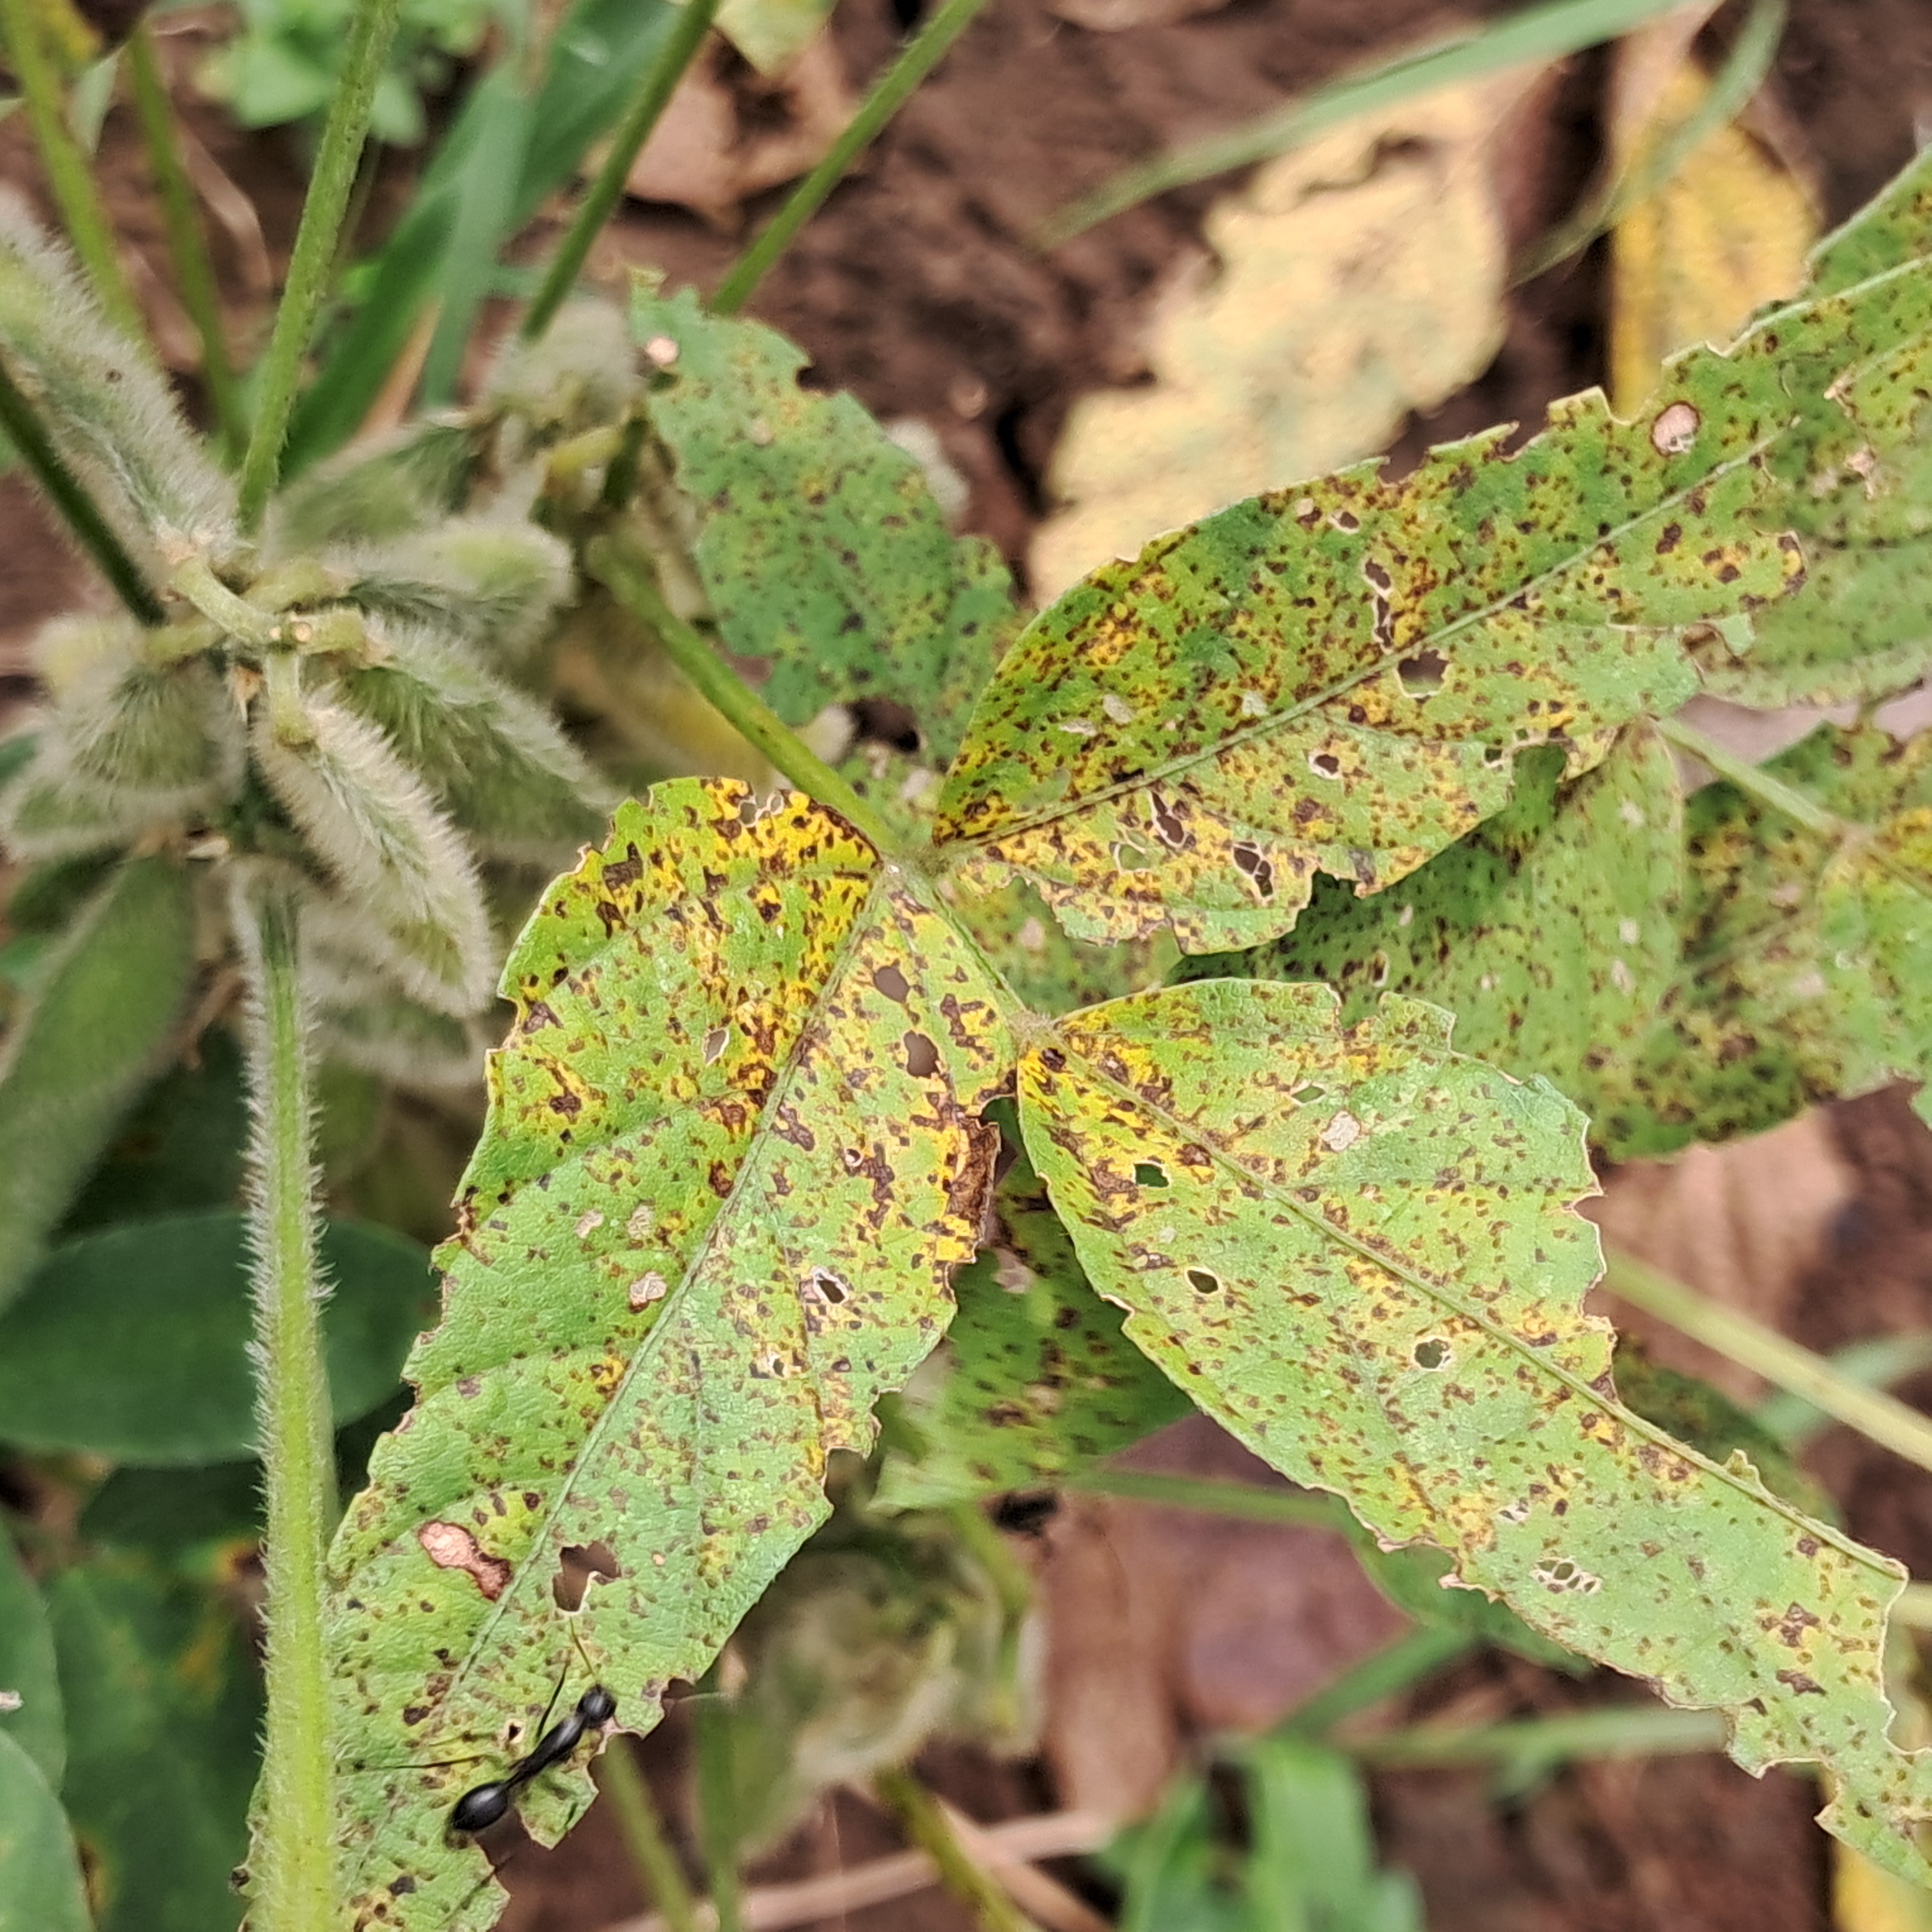
Label: Rust